Wisconsin Evangelical Lutheran Synod

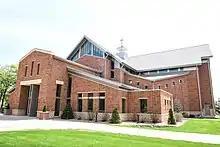
The Chapel of the Christ at Martin Luther College

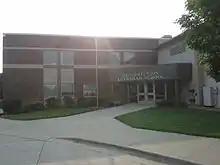
Resurrection Lutheran School, a WELS elementary school (Pre-K-8), in Rochester, Minnesota

Martin Luther College (MLC) was established in 1995 when Northwestern College (NWC) in Watertown, Wisconsin combined with Dr. Martin Luther College (DMLC) in New Ulm, Minnesota at the New Ulm campus. MLC is a private liberal arts college that is owned and operated by the WELS. MLC offers several undergraduate and graduate degree programs, all of which train students for service in the Wisconsin Synod. Men who graduate from the college's pre-seminary program may enroll at Wisconsin Lutheran Seminary. Men and women who graduate from its education programs may be assigned by the Wisconsin Synod as teachers and staff ministers to synod churches, schools, and missions.